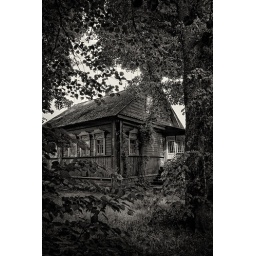
The age of this apartment house is about 100 years. The classical rural wooden house, what millions in villages of Russia.